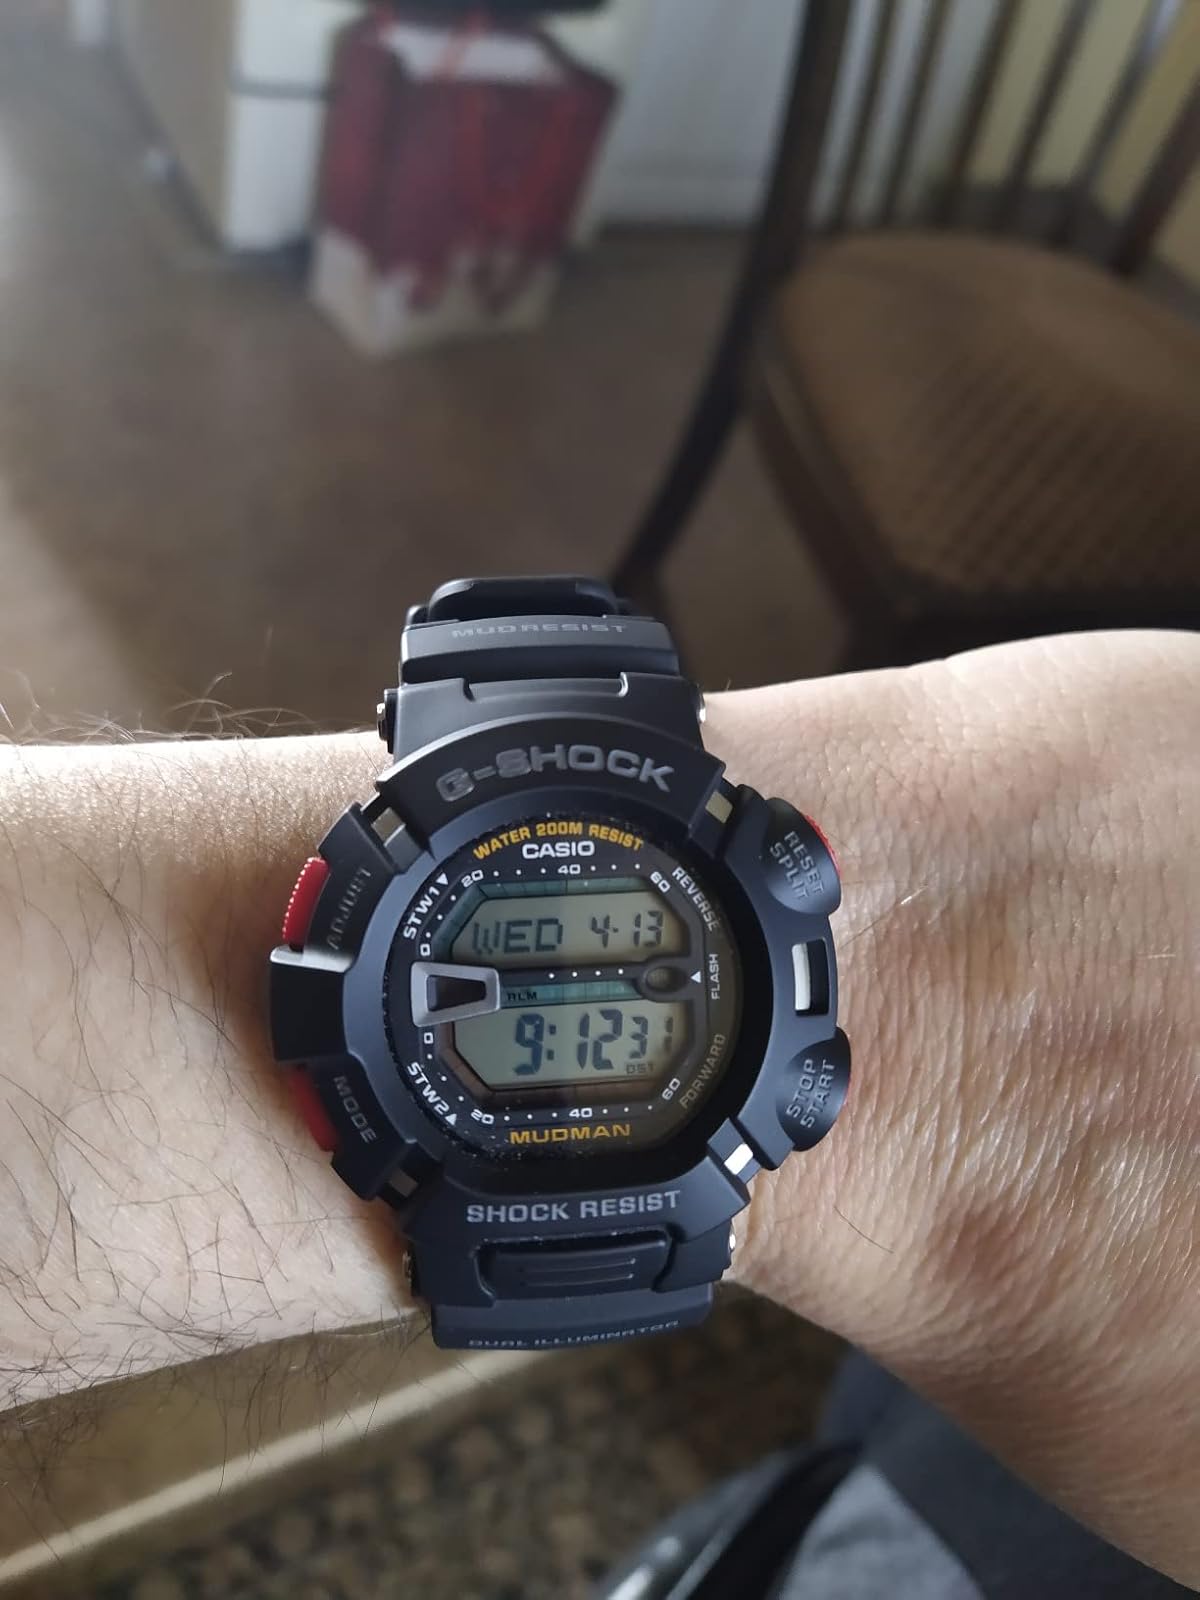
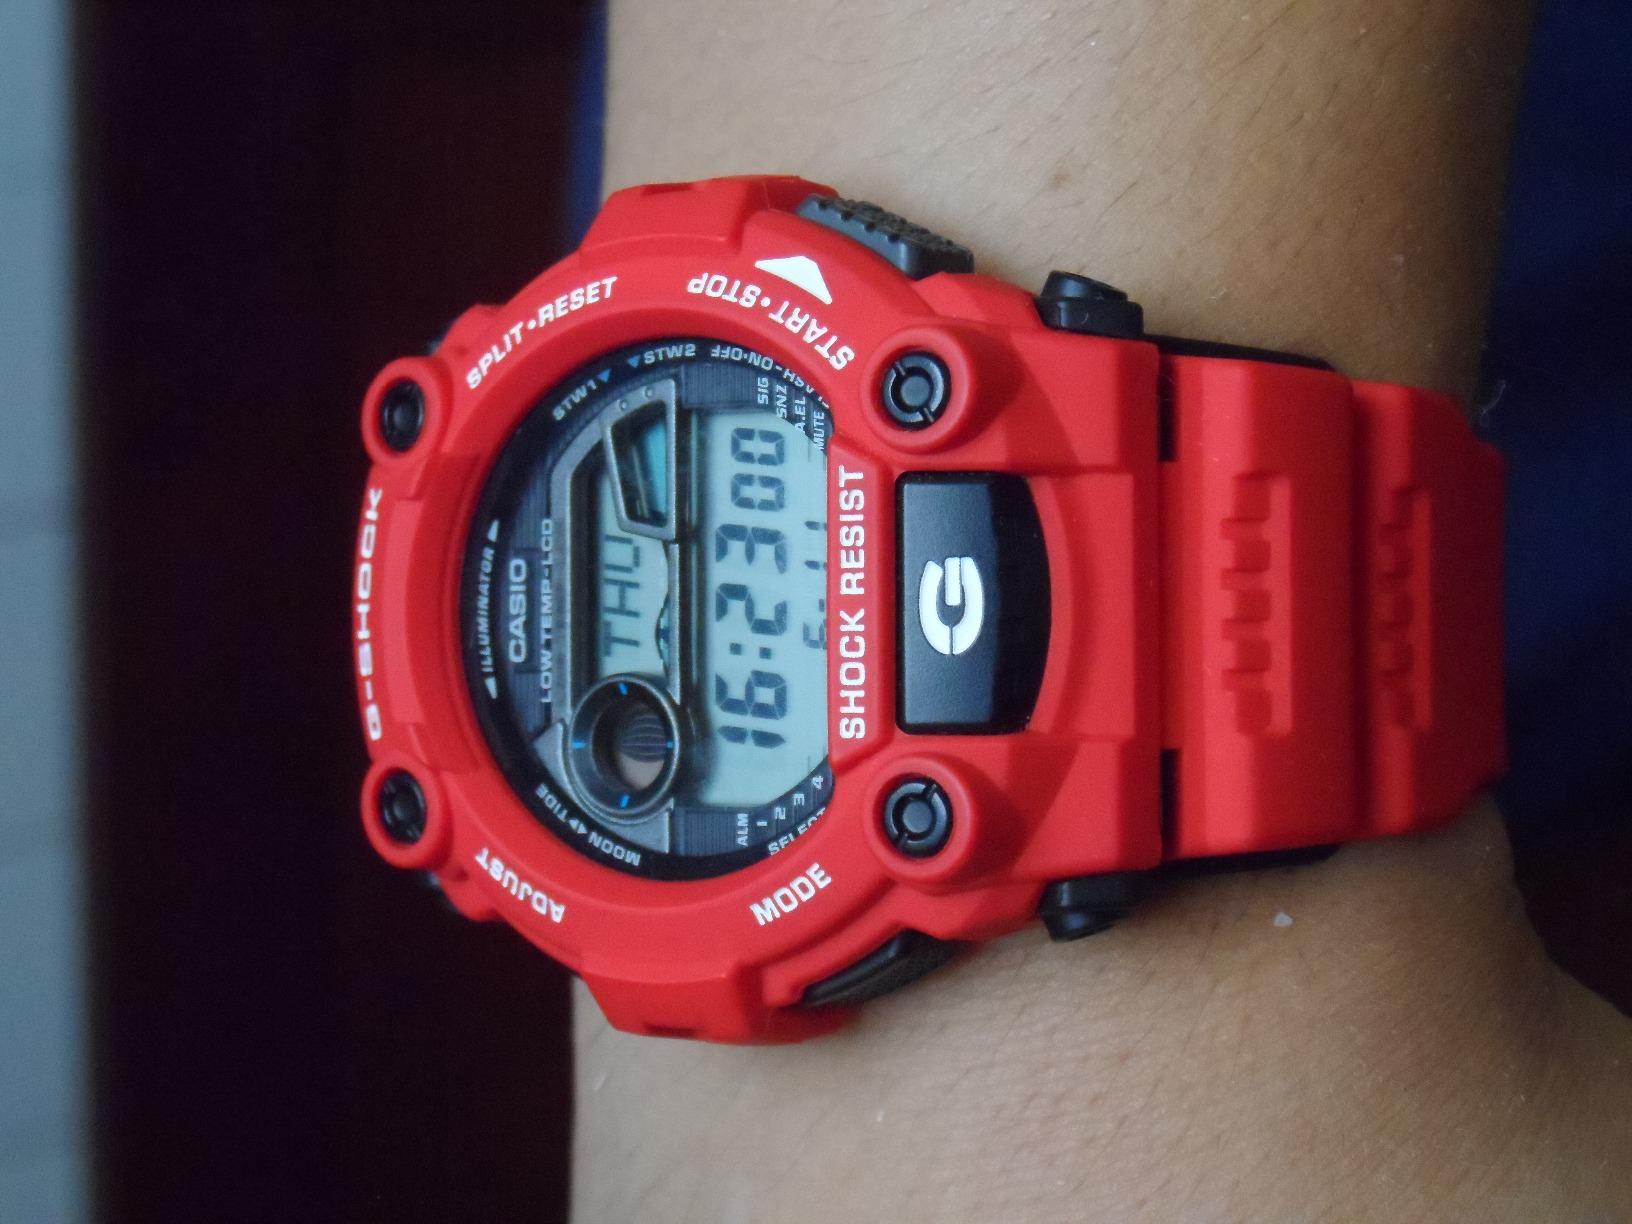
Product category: accessories_watch
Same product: no